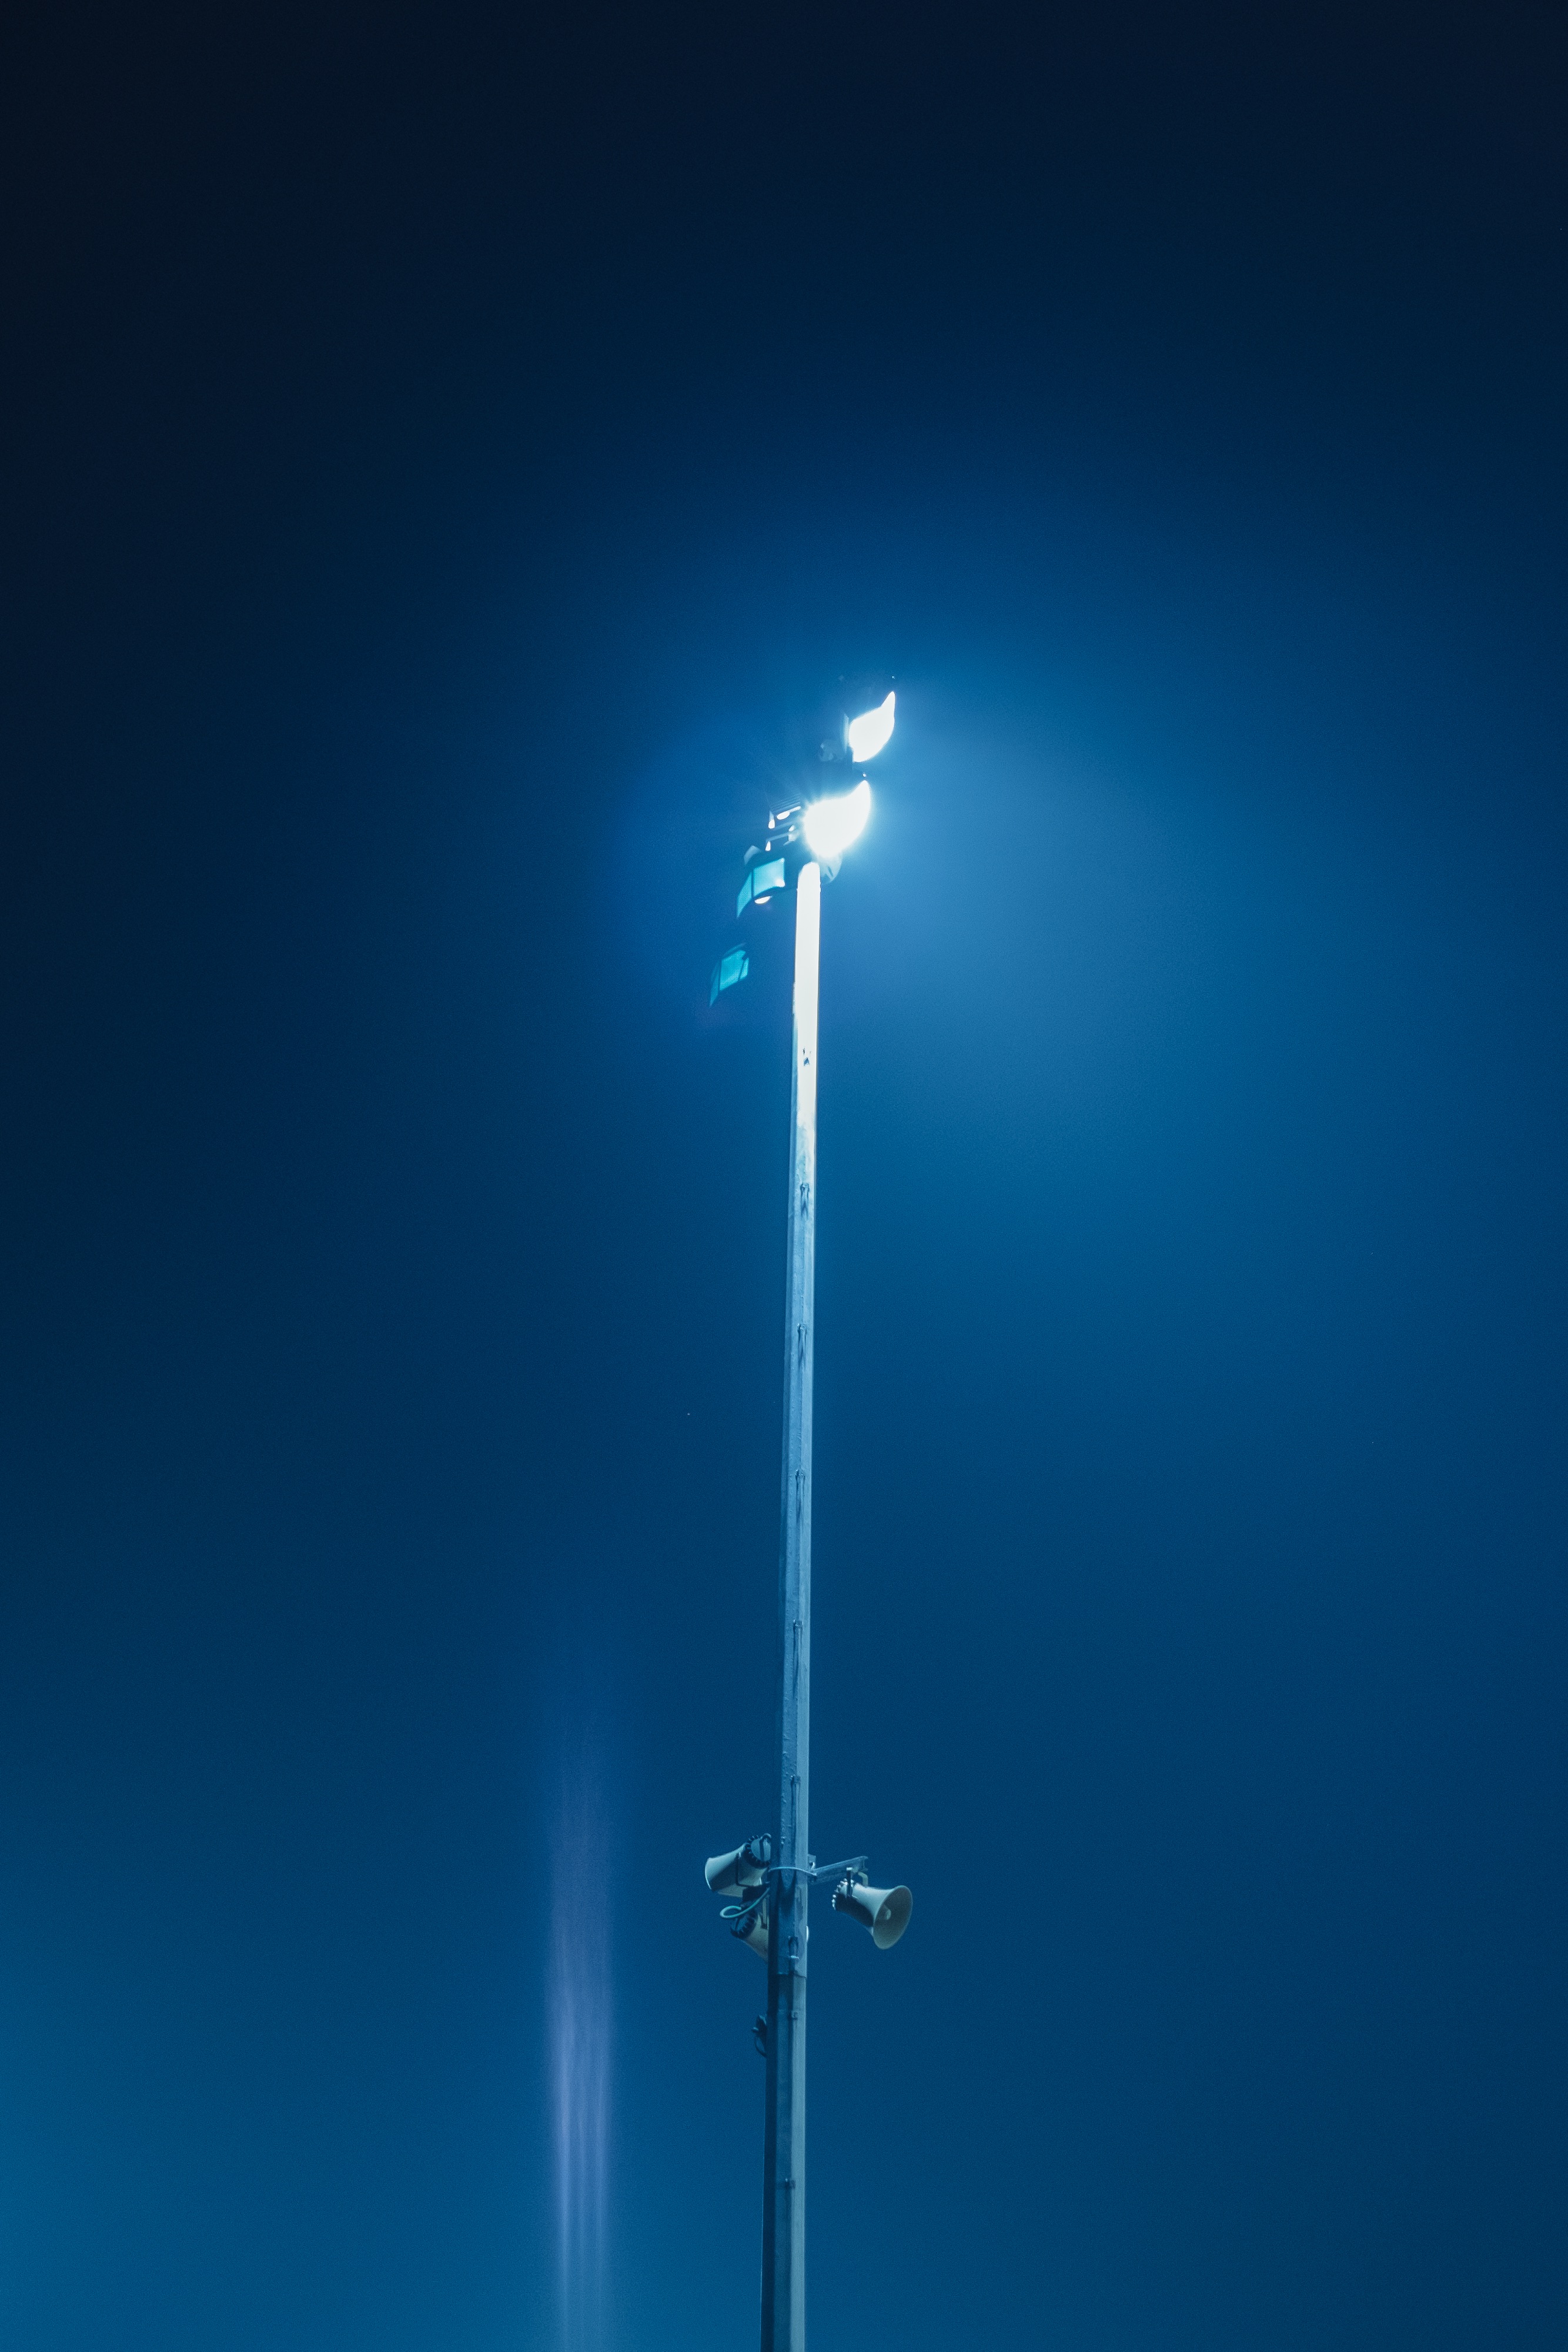
light, wind, line, mast, blue, wind turbine, street light, lamp, electricity, lighting, light fixture